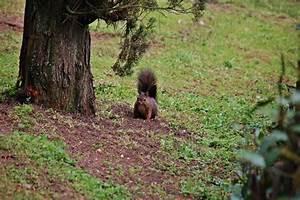
squirrel